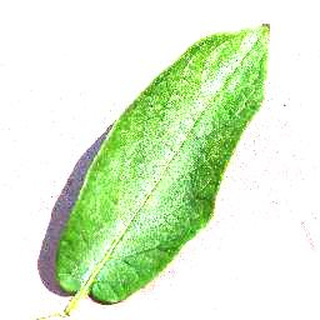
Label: healthy_potato